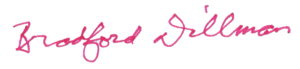
Bradford Dillman est un acteur américain né le 14 avril 1930 à San Francisco et mort le 16 janvier 2018 à Santa Barbara.